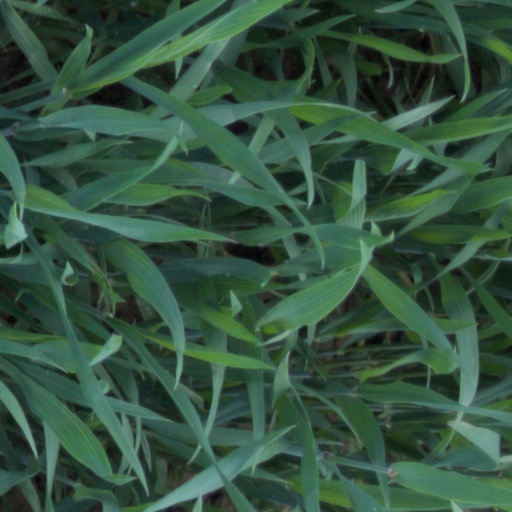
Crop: wheat